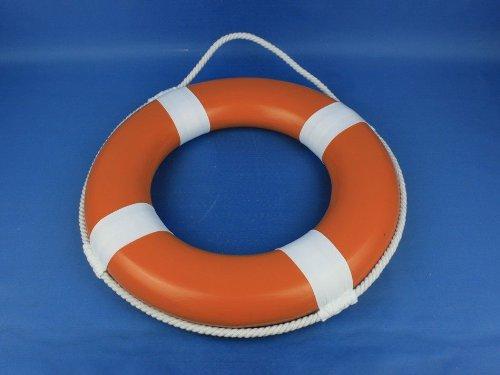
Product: Hampton Nautical Orange Painted Lifering with White Bands, 15"
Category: Home & Kitchen | Home Décor | Kids' Room Décor
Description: Bold color helps maintain decorative nautical appeal.
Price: $24.99
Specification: ProductDimensions:15x2x15inches|ItemWeight:12.8ounces|ShippingWeight:12.8ounces(Viewshippingratesandpolicies)|Manufacturer:HandcraftedModelShipsLLC|ASIN:B00GYRYZLS|DomesticShipping:ItemcanbeshippedwithinU.S.|InternationalShipping:ThisitemcanbeshippedtoselectcountriesoutsideoftheU.S.LearnMore|ShippingAdvisory:Thisitemmustbeshippedseparatelyfromotheritemsinyourorder.Additionalshippingchargeswillnotapply.|Californiaresidents:ClickhereforProposition65warning|Itemmodelnumber:Lifering-15inch-322